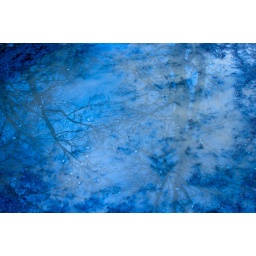
blue branches in the pool of water